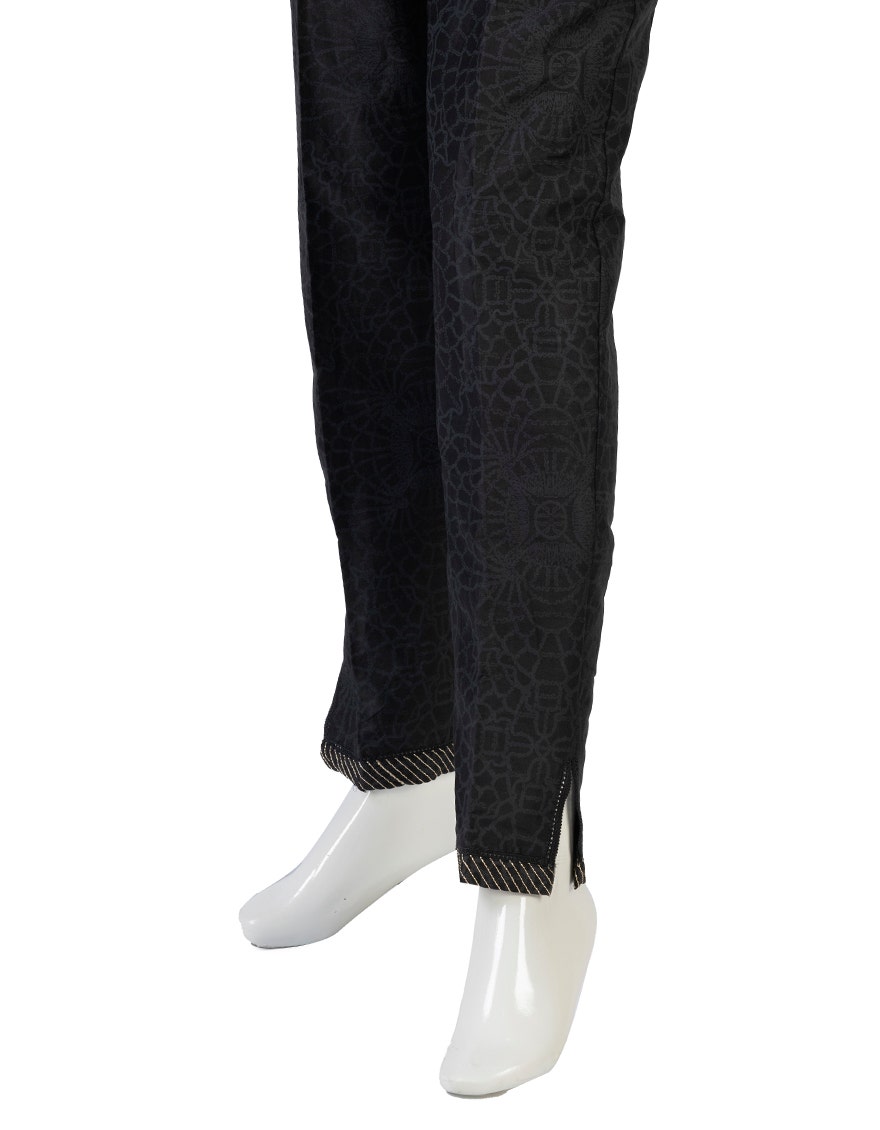
black multi print cotton pants